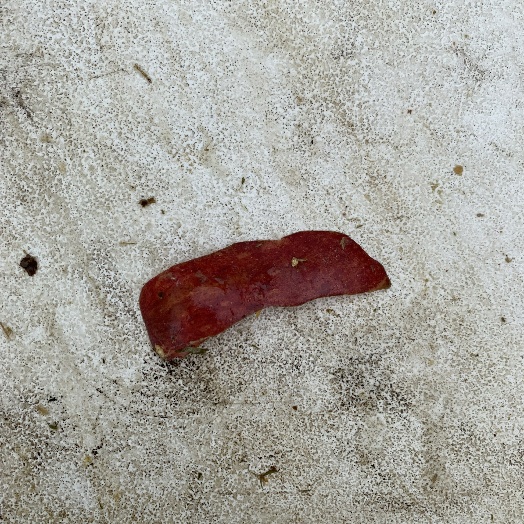
Label: Food Organics